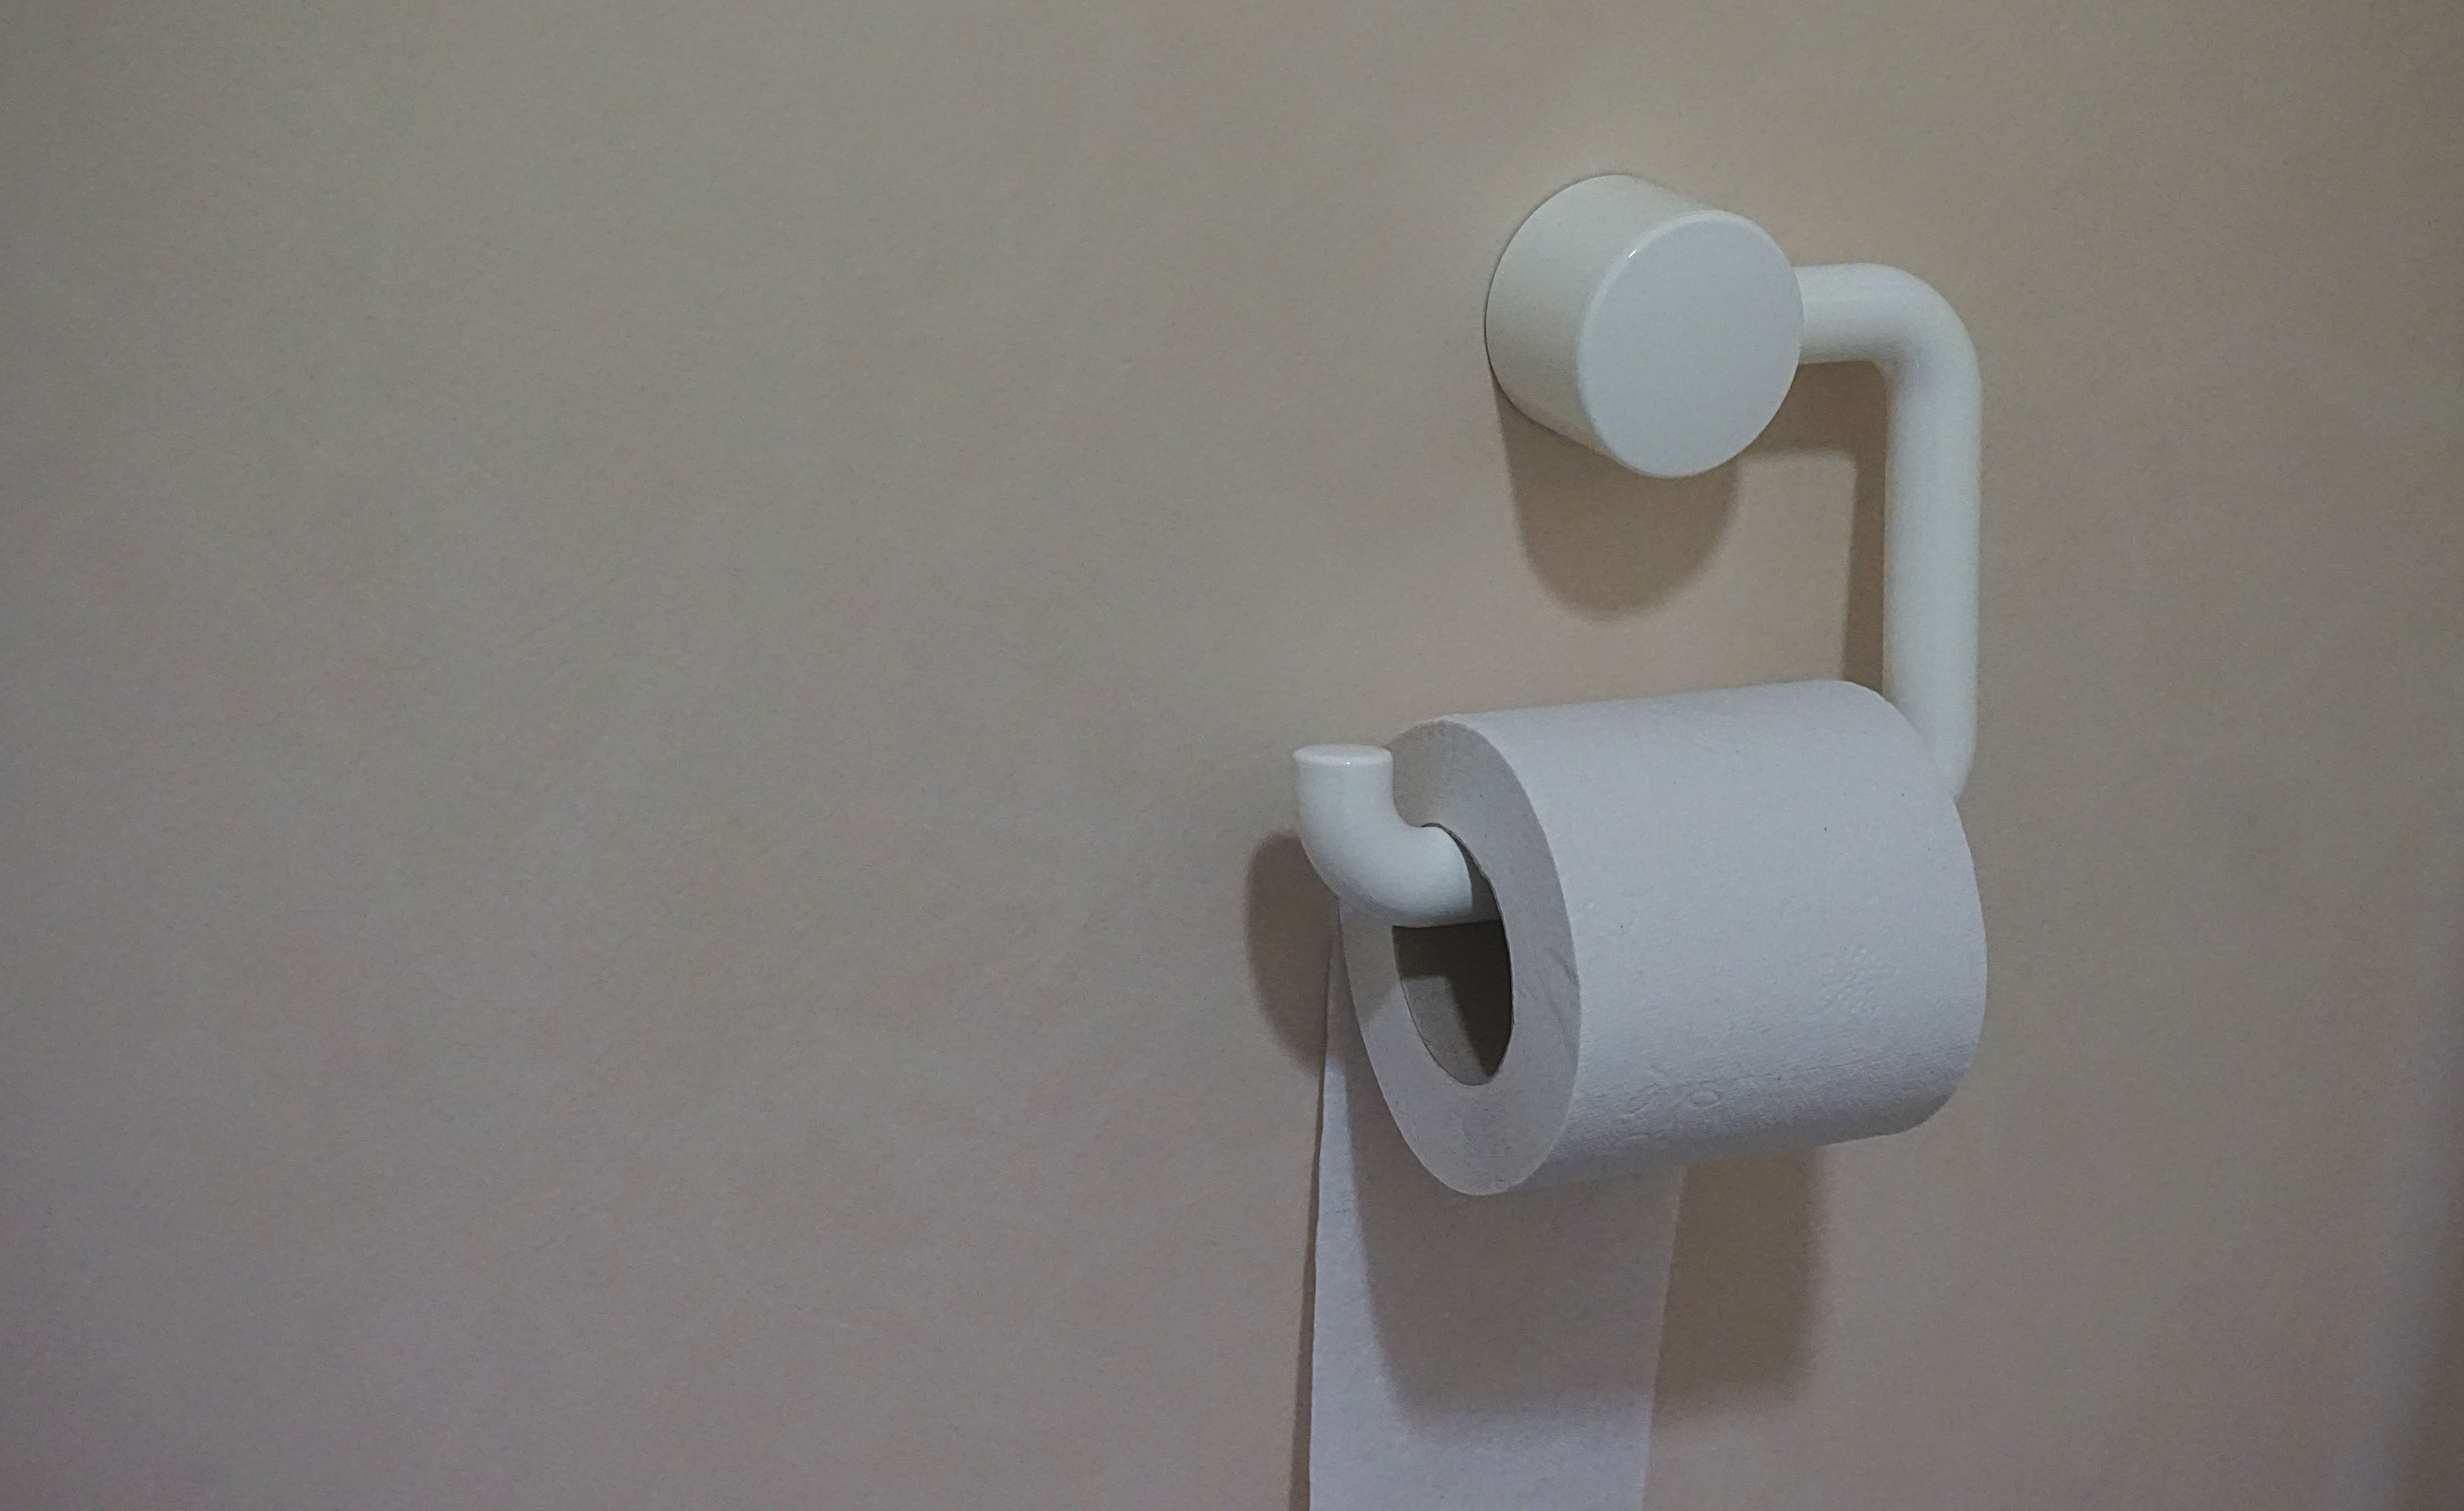
white, wall, shadow, toilet, lamp, ear, paper, lighting, material, circle, bathroom, product, indoors, light fixture, hygiene, sconce, holder, tissue paper, household paper product